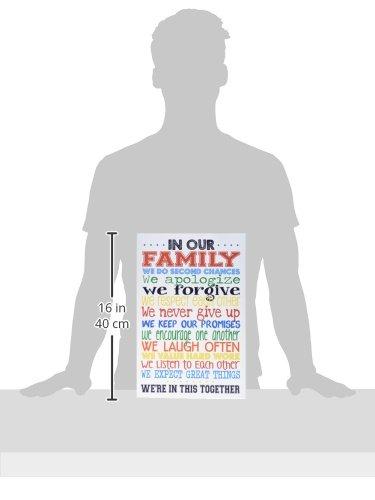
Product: The Kids Room by Stupell "In Our Family Rainbow Typography" Wall Plaque Art
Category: Baby Products | Nursery | Décor | Wall Décor | Wall Plaques
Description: Lithograph Print Mounted on Sturdy 0.5 Inch MDF wood - Hand Finished and Ready to Hang.
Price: $21.08
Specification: ProductDimensions:10x15x0.5inches|ItemWeight:2pounds|ShippingWeight:2.1pounds(Viewshippingratesandpolicies)|Manufacturer:StupellIndustries|ASIN:B01E06AAEA|Itemmodelnumber:brp-1741_wd_10x15